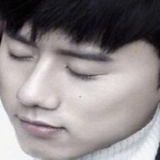
ca sĩ Trương Kiệt